Greece in the Eurovision Song Contest 2017

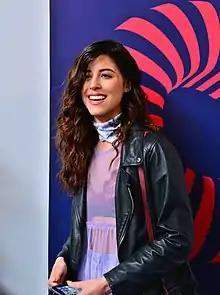
Demy was internally selected by ERT to represent Greece in the Eurovision Song Contest 2017.

On 5 January 2017, news website "NewsIt" reported that the Hellenic Broadcasting Corporation (ERT) had asked both Demy and Stereo Soul to submit songs for consideration to represent the nation at the Eurovision Song Contest 2017. Previously the broadcaster had said that they would select the entry internally, however, they reconsidered, seeing the Greek selection event "Ellinikós Telikós" as a revenue source. Demy was subsequently announced as the Greek representative on 13 January 2017, with her song to be selected through a three-song national final.